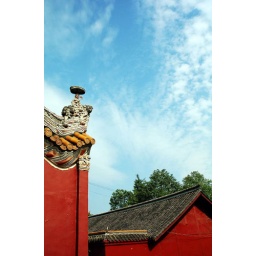
red wall in a temple in Chengdu.